Paolo Schiavo

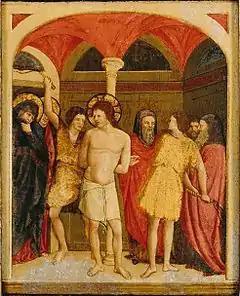
Paolo Schiavo, "The Flagellation", oil on panel, 1430s

Born in Florence, Paolo Schiavo enrolled in the Guild of Doctors and Apothecaries ("Arte dei Medici e Speziali") in 1428. According to Vasari, he was a follower of Masolino. In 1435 he went to Castiglione Olona with Masolino where he realized the first section of the apse's right wall. Frescoes by Schiavo adorn the chapel on the left in the church of San Michele a Castellaccio di Sommaia, near Florence. Among his further dedications were frescoes of the "Virgin and Child Enthroned with Saints" for the church of San Miniato al Monte with an unusually pink pseudo-architectural framework (1436), "The Crucifixion Adored by Nuns" (1447–1448), an "Adoration of the Magi", and an "Annunciation" with various saints. He made several other works, all of which bear his signature and their corresponding dates. He died in Pisa.